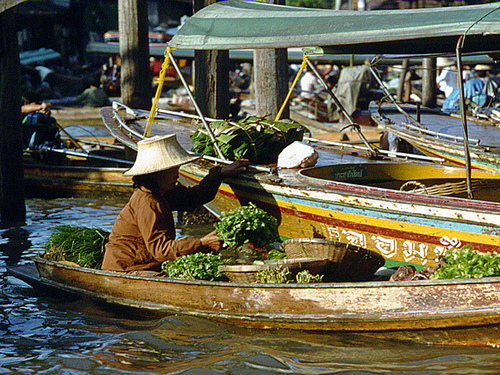
A person sitting on a boat next to produce.

A woman is in a small boat with vegetables.

A vendor in a paddy boat sorts through vegetables

a woman in a boat holding onto another boat to steady herself, while she sorts through her wares